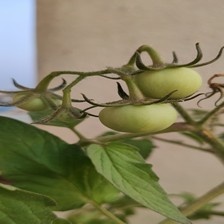
Label: tomato